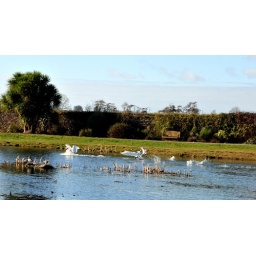
some Swans having a flutter on the water in the College lake piltown,